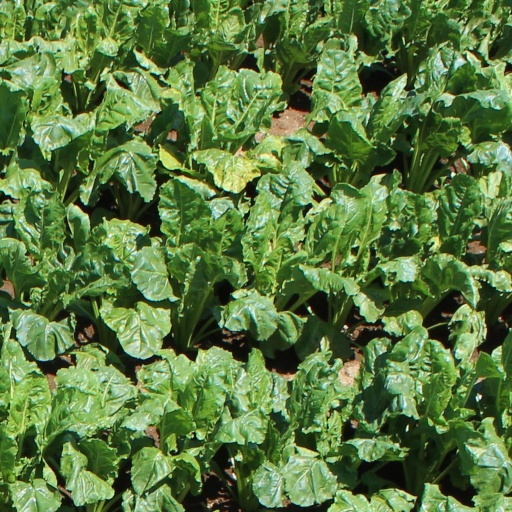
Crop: sugar beet